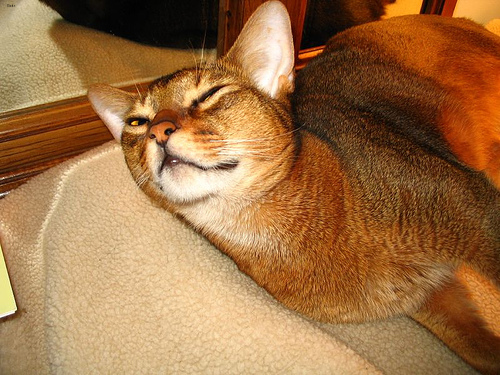
Breed: abyssinian